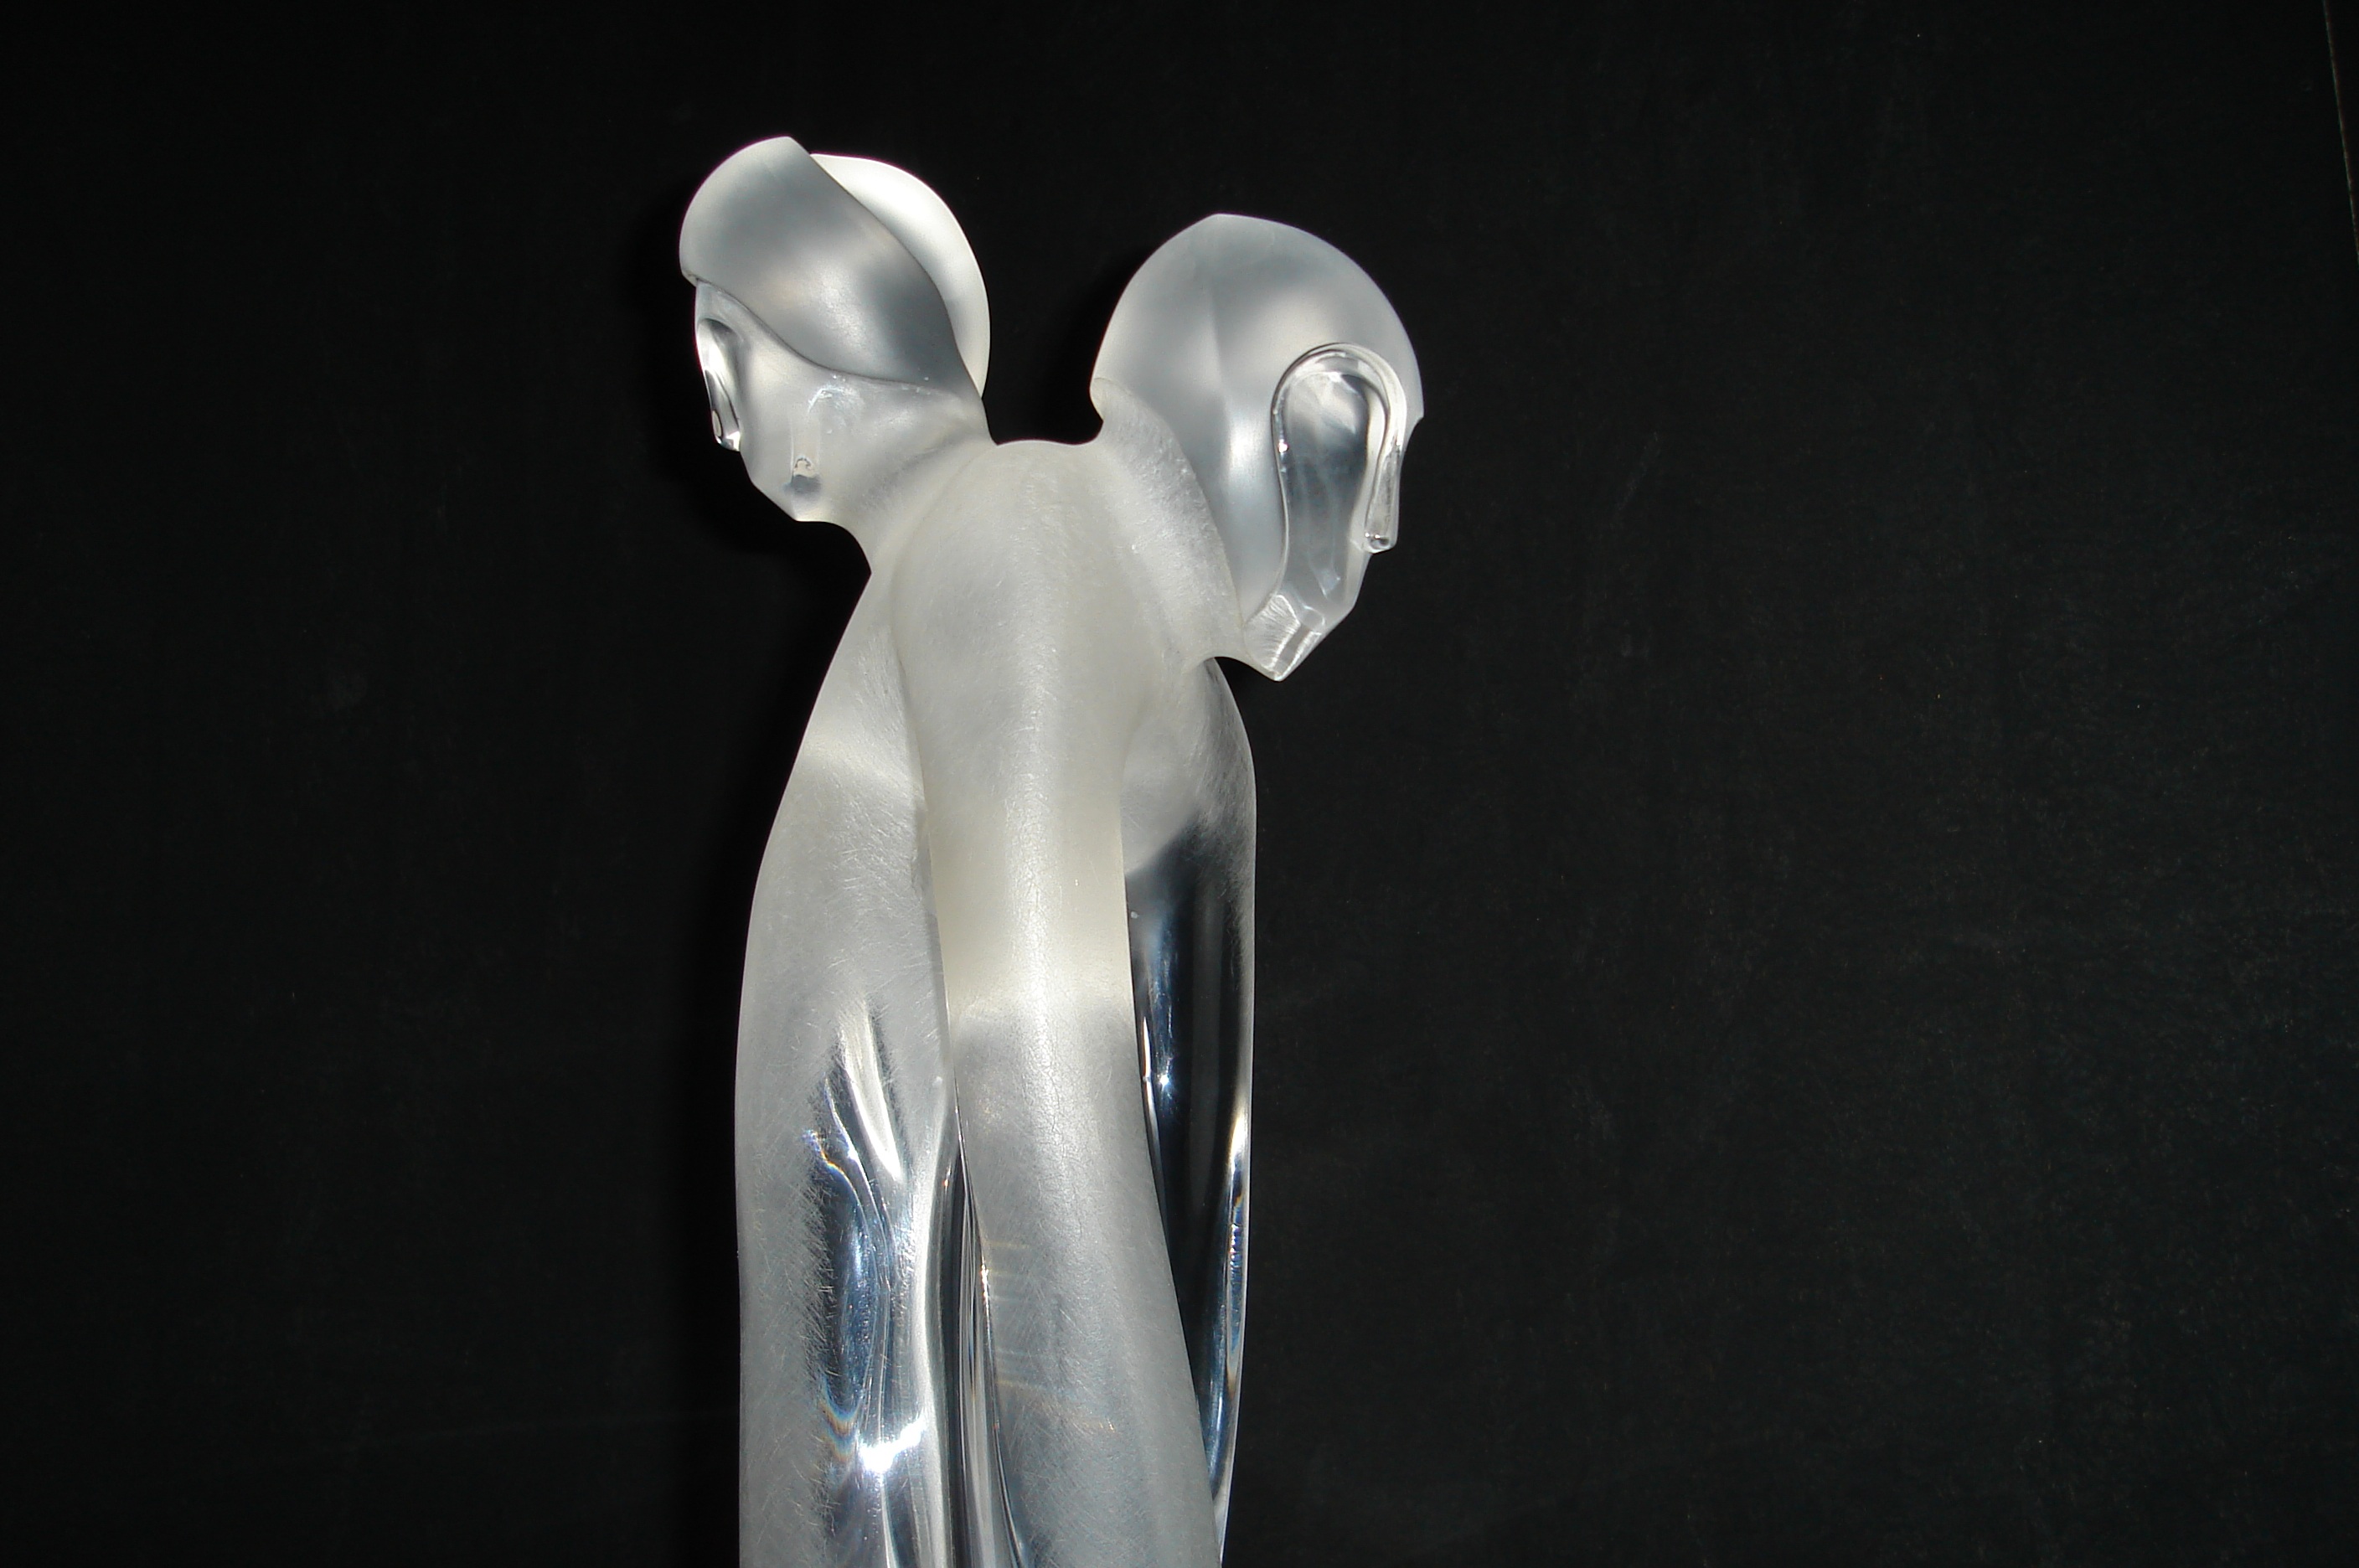
light, white, glass, monument, statue, darkness, black, lighting, toy, sculpture, art, figurine, heads